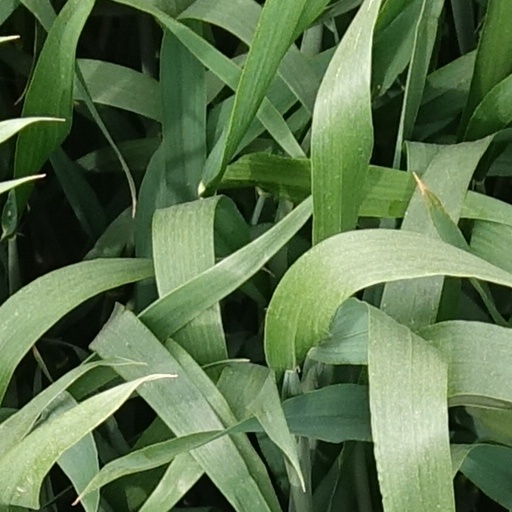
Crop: wheat